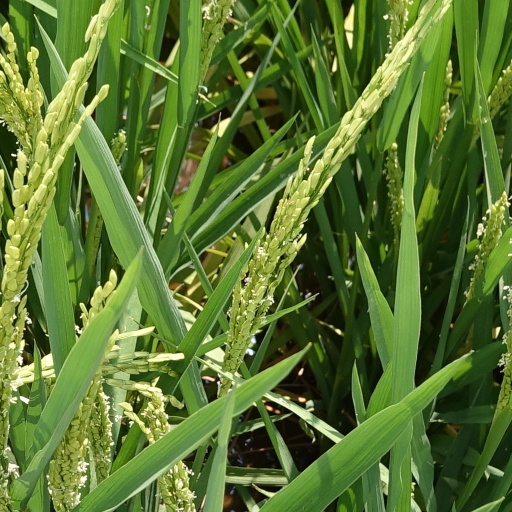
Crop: rice